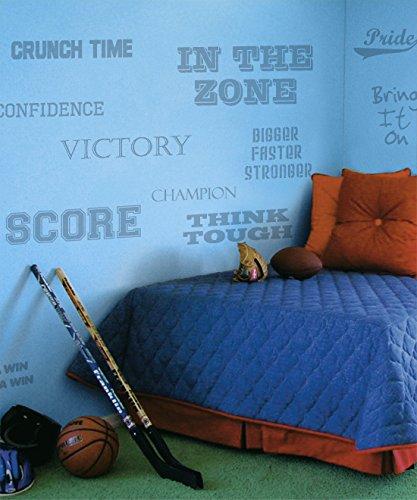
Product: Borders Unlimited Sports Phrases Sudden Shadow, Mutli
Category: Home & Kitchen | Home Décor | Kids' Room Décor
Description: Matches with any wall color.
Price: $24.99
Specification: ProductDimensions:26x0x29inches|ItemWeight:9.6ounces|ShippingWeight:10.4ounces(Viewshippingratesandpolicies)|Manufacturer:BordersUnlimited|ASIN:B06XVXZQJC|Itemmodelnumber:20017